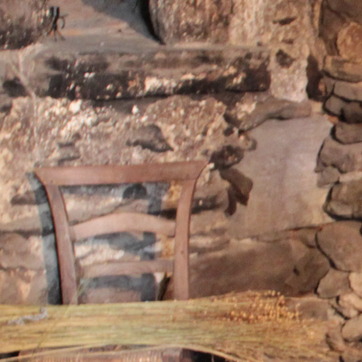
Material: stone